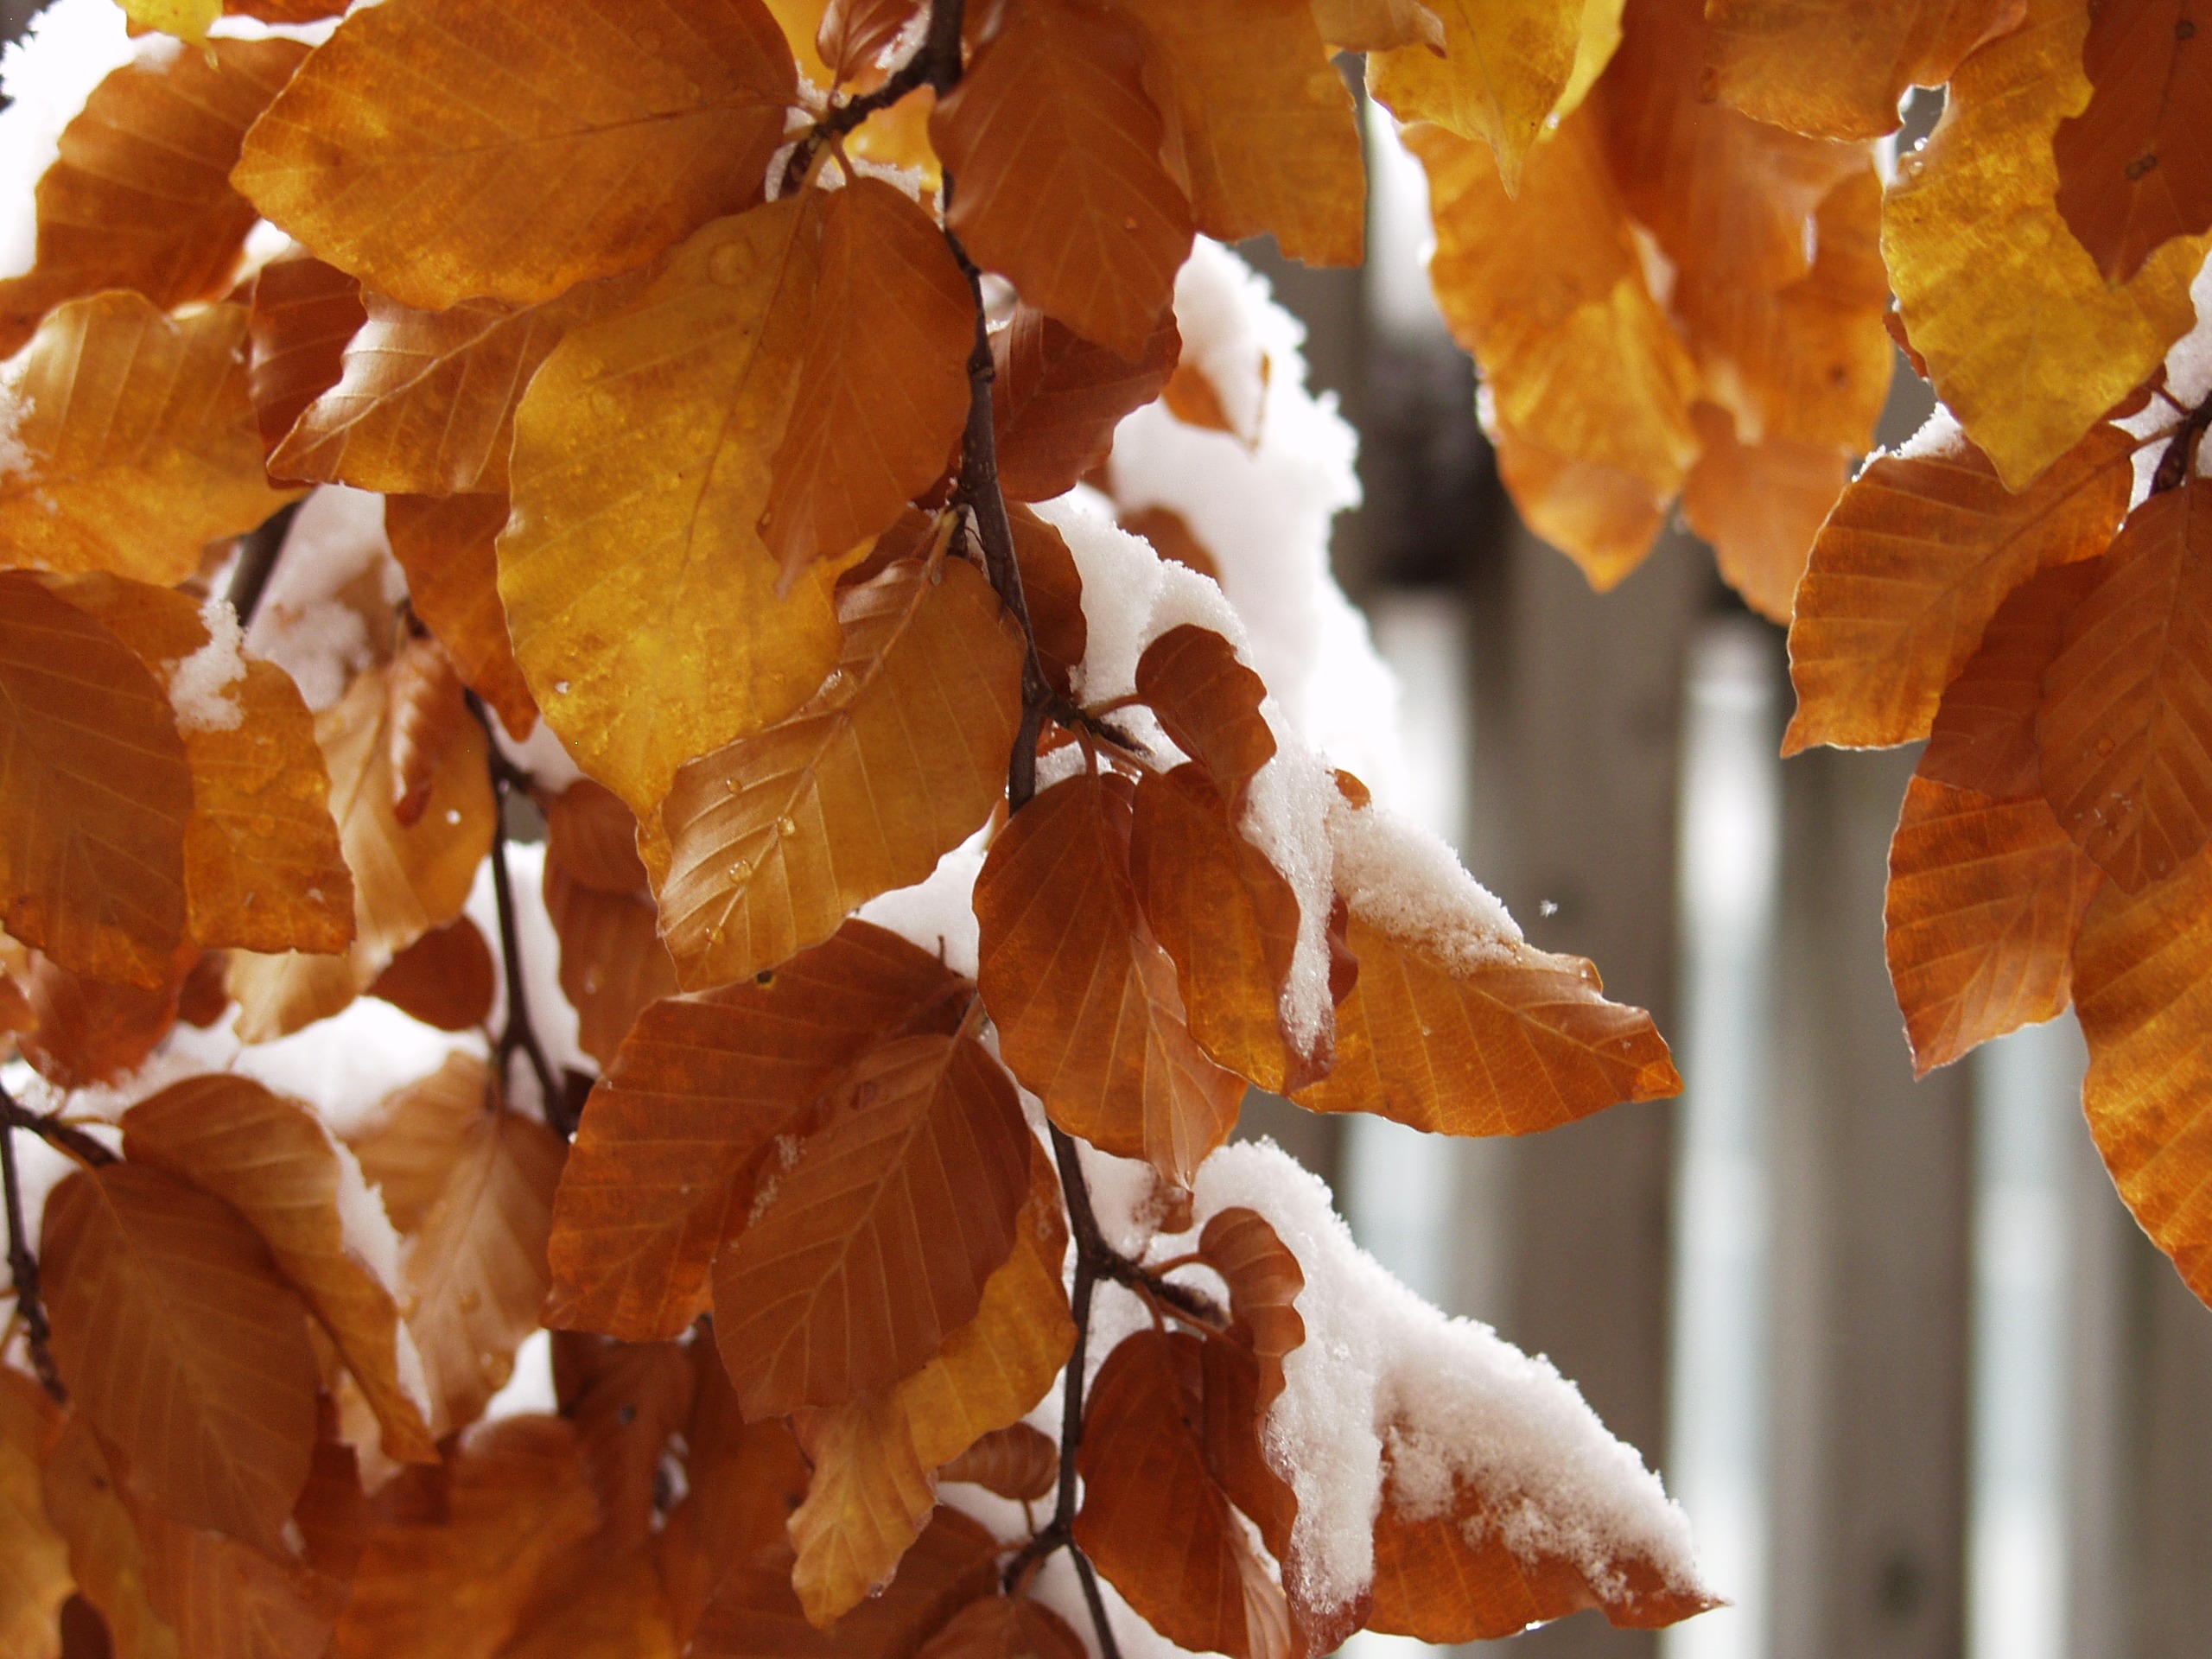
tree, branch, snow, plant, sunlight, leaf, flower, petal, autumn, snowy, colorful, season, maple leaf, leaves, wintry, winter blast, maidenhair tree, plant stem, woody plant